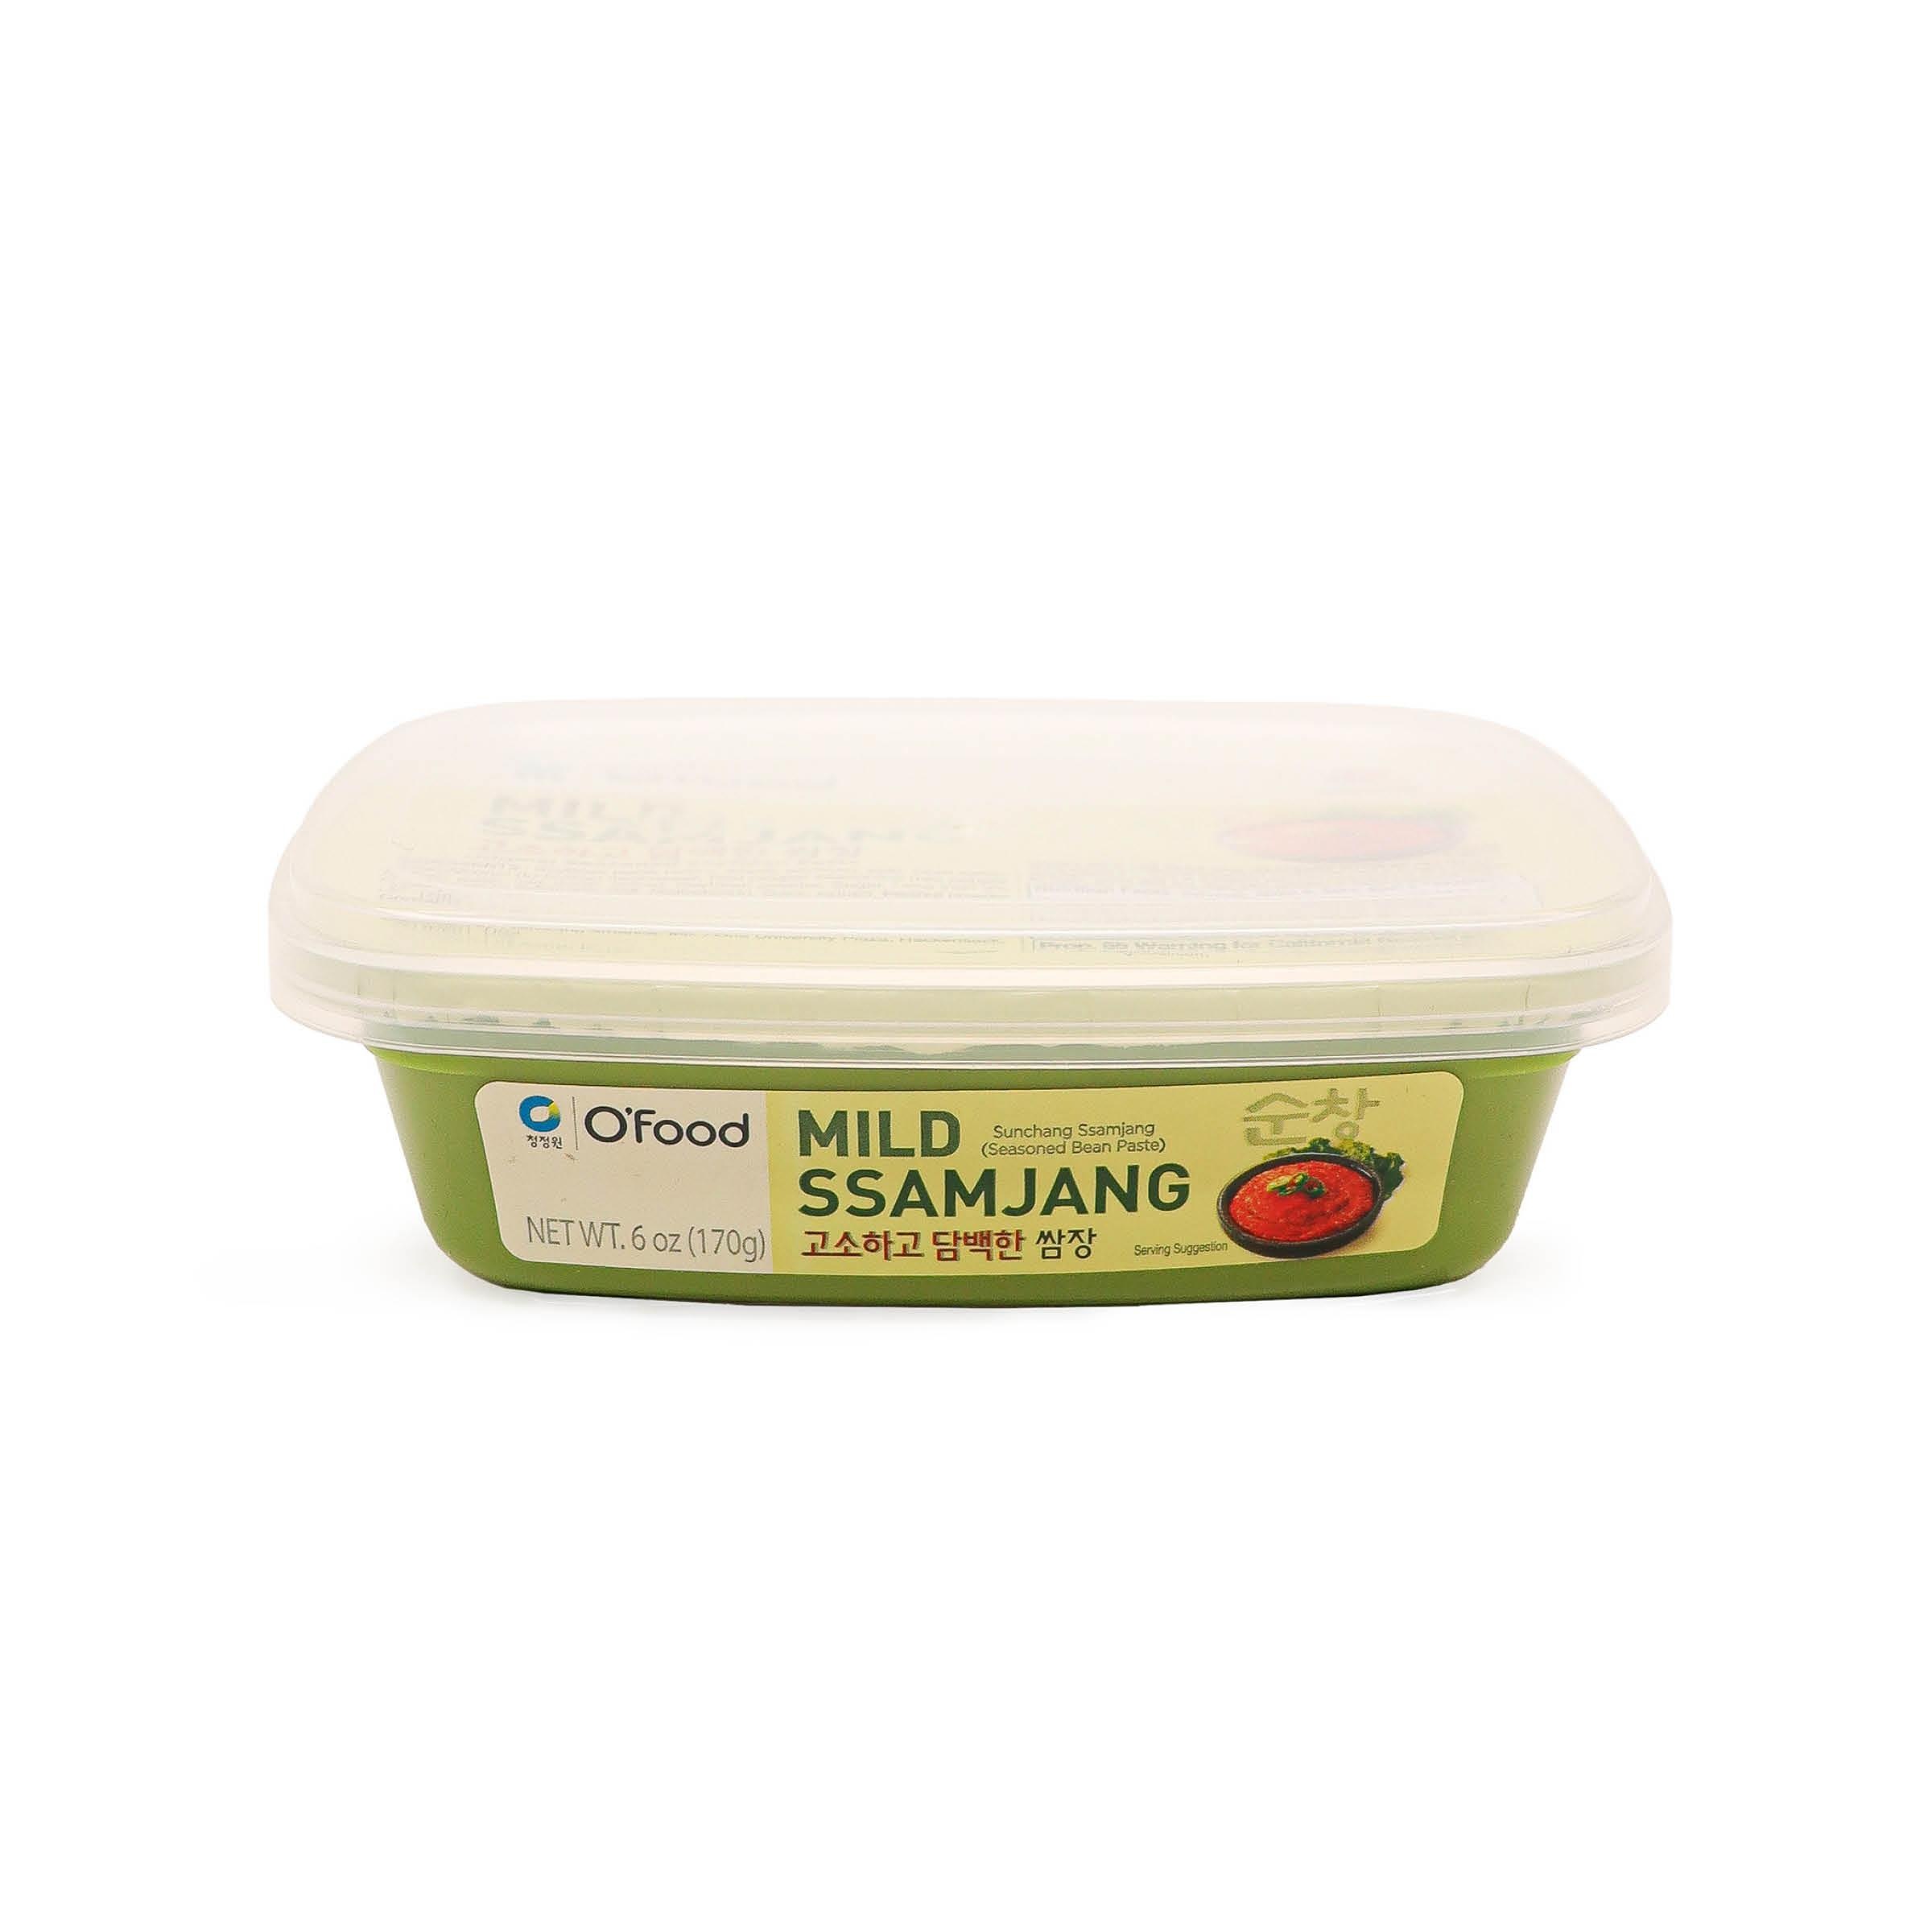
Pikant Gewürzte Sojabohnenpaste 170g von Daesang
Die pikant gewürzte Sojabohnenpaste von Daesang ist eine aromatische Kombination aus traditioneller Doenjang (Sojabohnenpaste) und scharfen Gewürzen. Mit ihrem intensiven Umami-Geschmack und einer angenehmen Schärfe ist sie ideal für die Zubereitung von Suppen, Eintöpfen und Marinaden. Diese vielseitige Paste verleiht Gerichten eine authentische koreanische Würze und Tiefe. Die kompakte 170g-Packung ist perfekt für kleinere Haushalte oder zum Probieren. Zutaten: Sojabohnenpaste (Wasser, Weizenmehl, Sojabohnen , Salz), Maissirup, Wasser, Alkohol, Paprikawürze (Wasser, Paprika, Salz, Knoblauch, Zwiebel), Zucker, geröstetes Sojabohnenpulver , Salz, Mononatriumglutamat, geröstete Erdnuss Pulver, Maismehl, Knoblauch, Maltodextrin, Zwiebel, Zucker, Tapiokastärke, Paprikapulver, Calciumphosphat tribasic, Süssholzextrakte, L-Lysin, L-Glutaminsäure Nährwerte pro 100g: Energie: 868.91 kJ/ 207.6kcal: Fett: 3.2g - davon gesättigte Fettsäuren: 0.5g, Kohlenhydrate: 37.8g - davon Zucker: 23.9g, Eiweiss: 9.1g, Salz: 2.02g Produkt aus Korea
Brand: Daesang
Category: Food, Beverages & Tobacco > Food Items > Condiments & Sauces